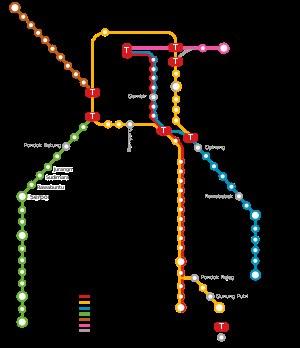
KRL Commuterline, anciennement KRL Jabodetabek est le réseau de train de banlieue qui dessert l'agglomération de Jakarta, capitale de l'Indonésie qui compte environ 30 millions habitants. Le réseau, qui comprend 6 lignes totalisant 415 kilomètres de voie sud-africaine transporte environ 950 000 passagers chaque jour. Il dessert les villes périphériques de Bogor, Depok, Tangerang et Bekasi.